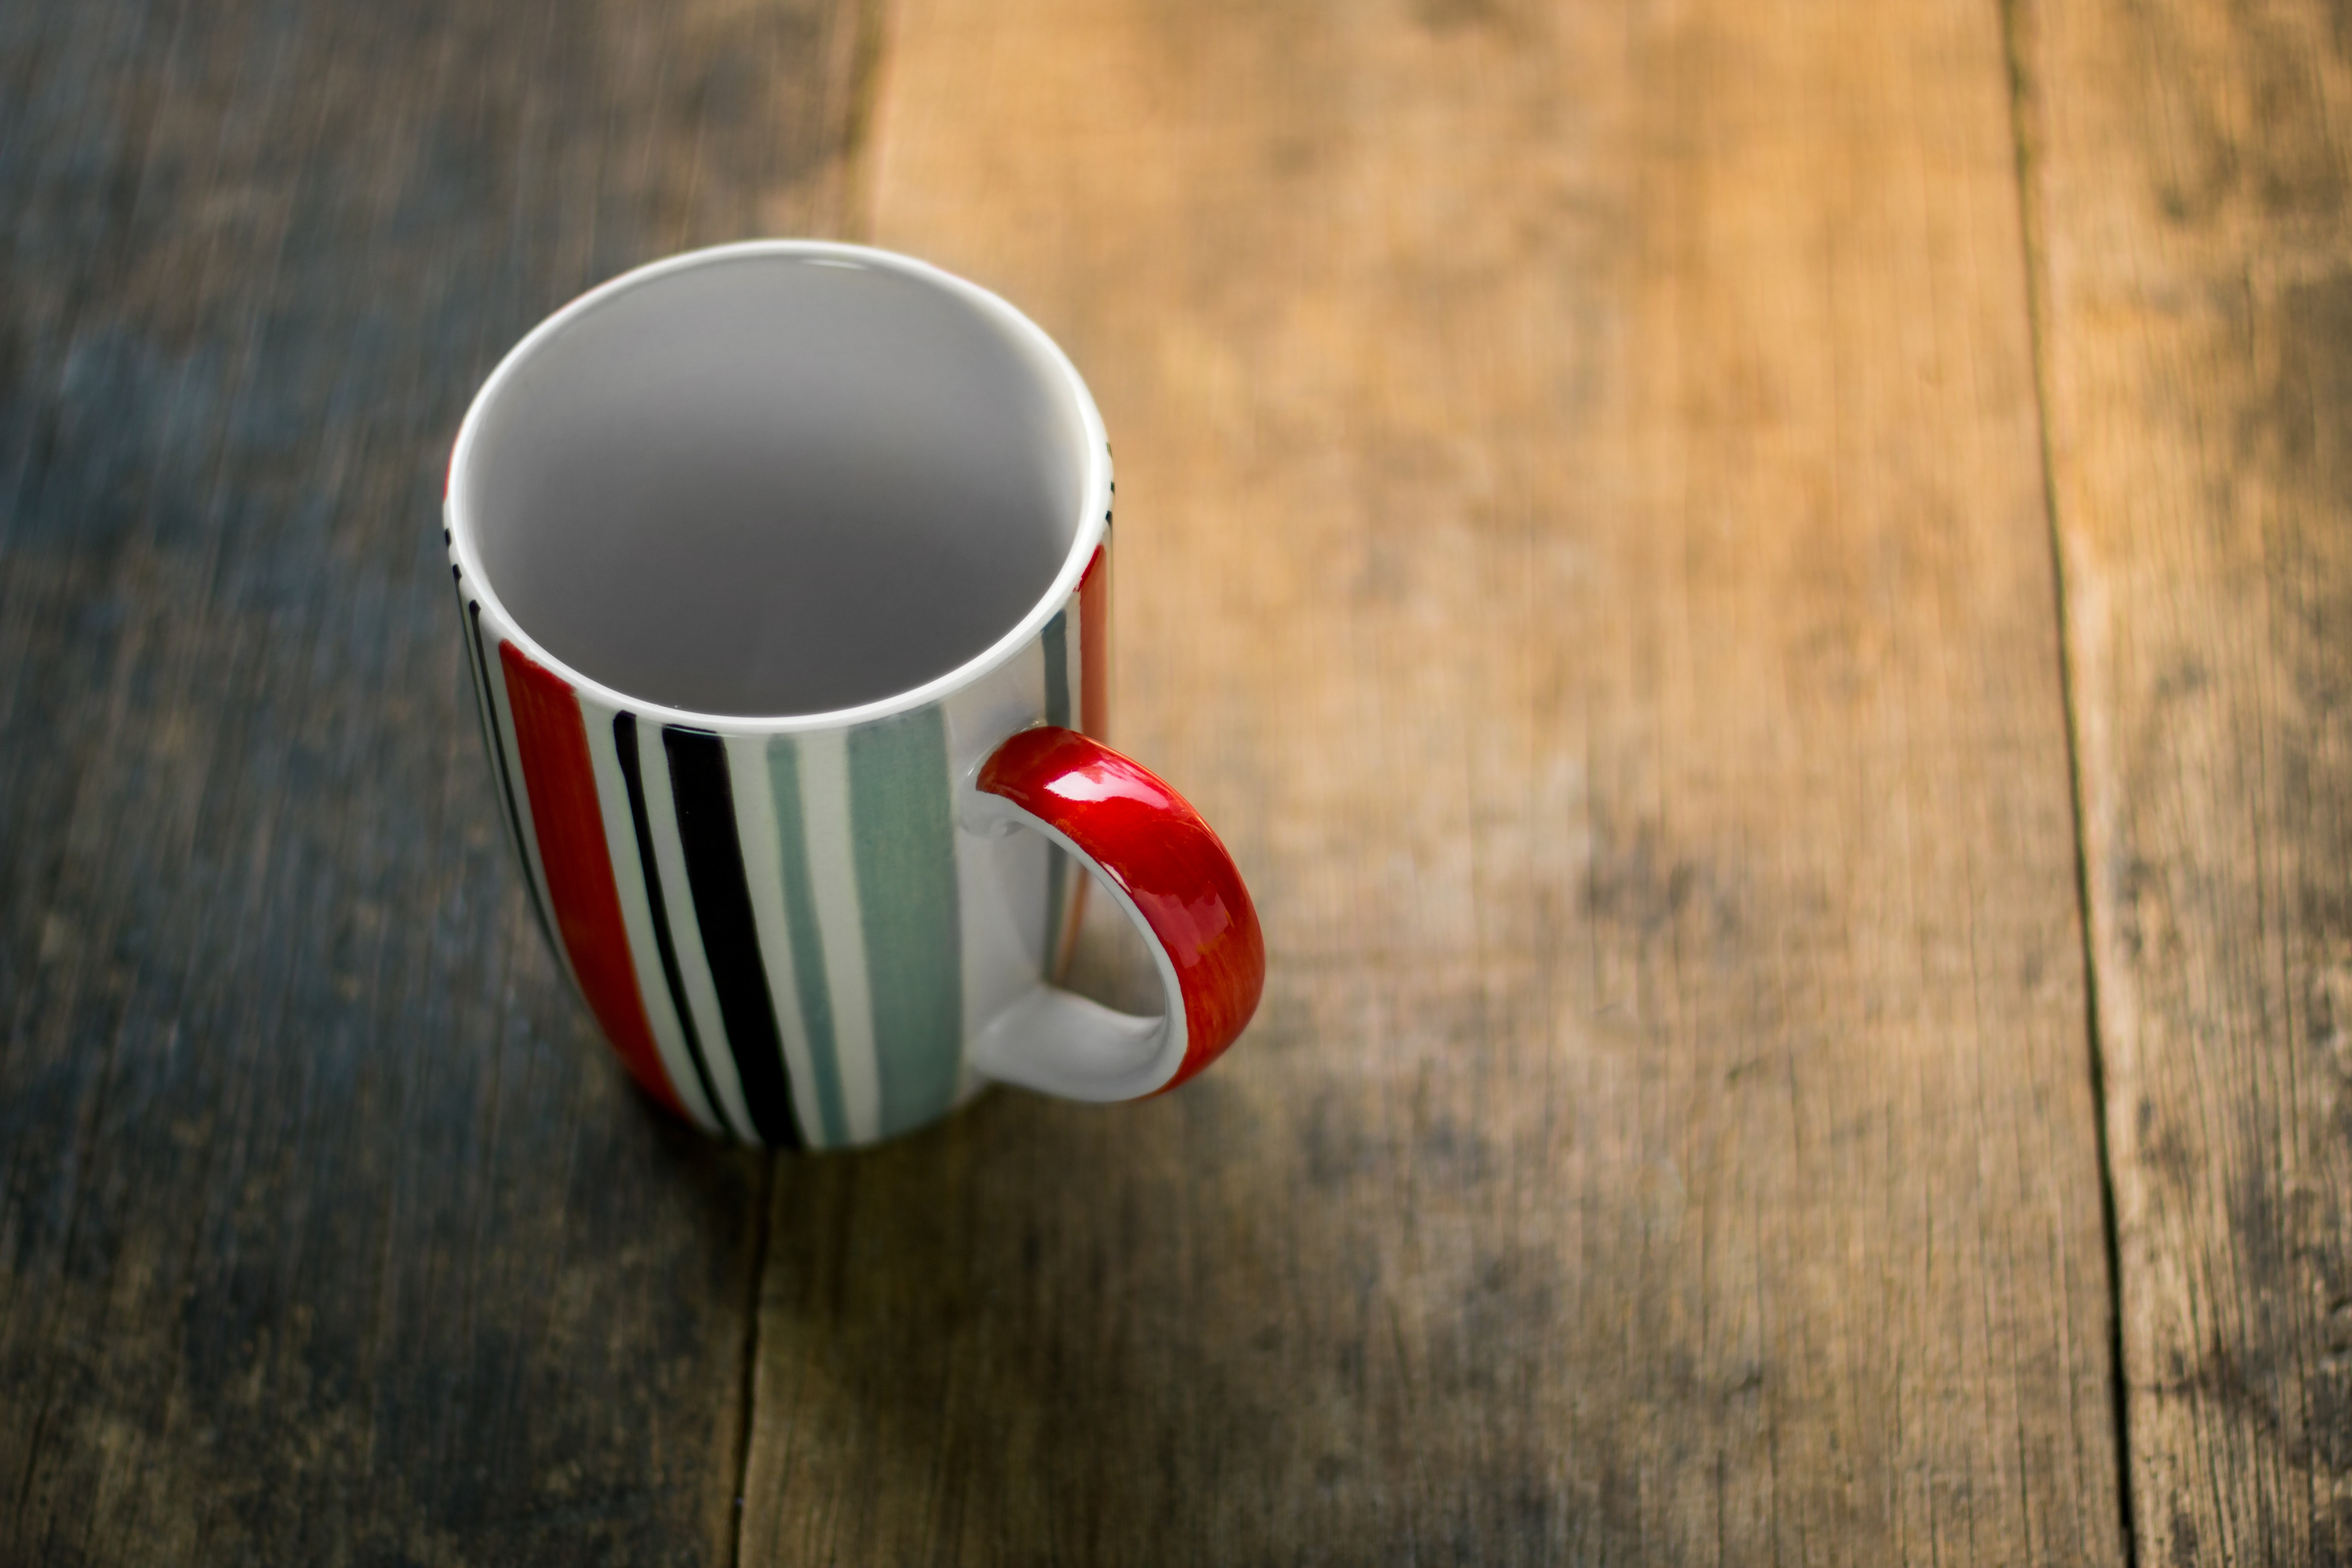
cup, red, coffee cup, drinkware, mug, wood, still life photography, teacup, tableware, flooring